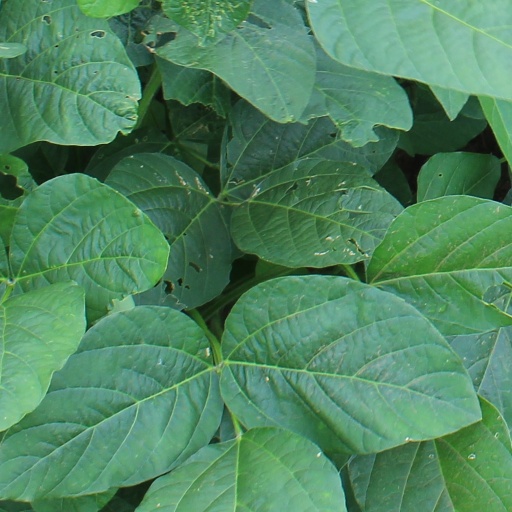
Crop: soybean